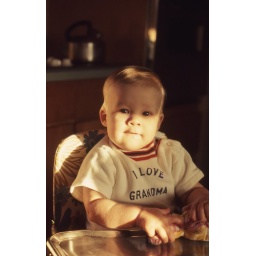
Andy sitting in his high chair in the kitchen. 1974